Genséric Kusunga

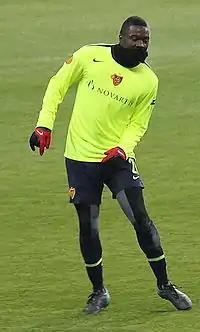

Genséric Kusunga (born 12 March 1988) is a former professional footballer. He played for Servette, FC Basel, Oldham Athletic, União de Madeira, Dundee and Cova da Piedade. Born in Switzerland, he represented Angola at international level.